Liz Magor

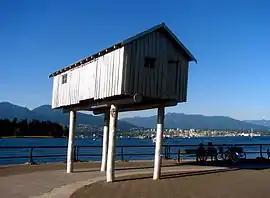
"LightShed" in 2006

Liz Magor works in sculpture, installation, public art and photography. Her sculptural work investigates the ontology of ordinary or familiar objects, which she remakes and presents in new contexts. For example, Magor has created facsimiles of food items and their containers, as well as other objects such as driftwood, logs, tree stumps, and clothing. A studio- and object-oriented artist, Magor’s work emphasizes process and materiality, and highlights the difference between the real and the simulated.